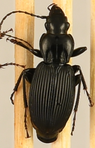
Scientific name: Pterostichus lachrymosus
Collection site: Mountain Lake Biological Station NEON (MLBS), plot MLBS_010